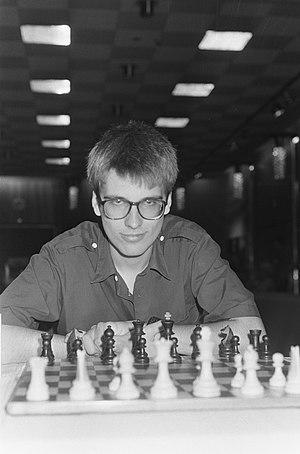
Ferdinand Hellers est un joueur d'échecs suédois né le 28 janvier 1969 à Stockholm. Champion d'Europe junior en janvier 1985 à Groningue, il a obtenu le titre de grand maître international en 1988.